Reading West railway station

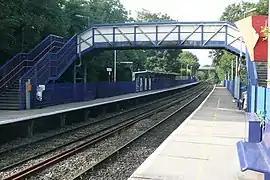
The former pedestrian footbridge

In 2019, electrification of the Reading to Taunton line was completed as far as Newbury, including the section though Reading West station. As part of these works, the pedestrian bridge that had previously connected the platforms was removed. To switch platforms passengers must now leave the station and cross underneath the railway bridge on the Oxford Road.